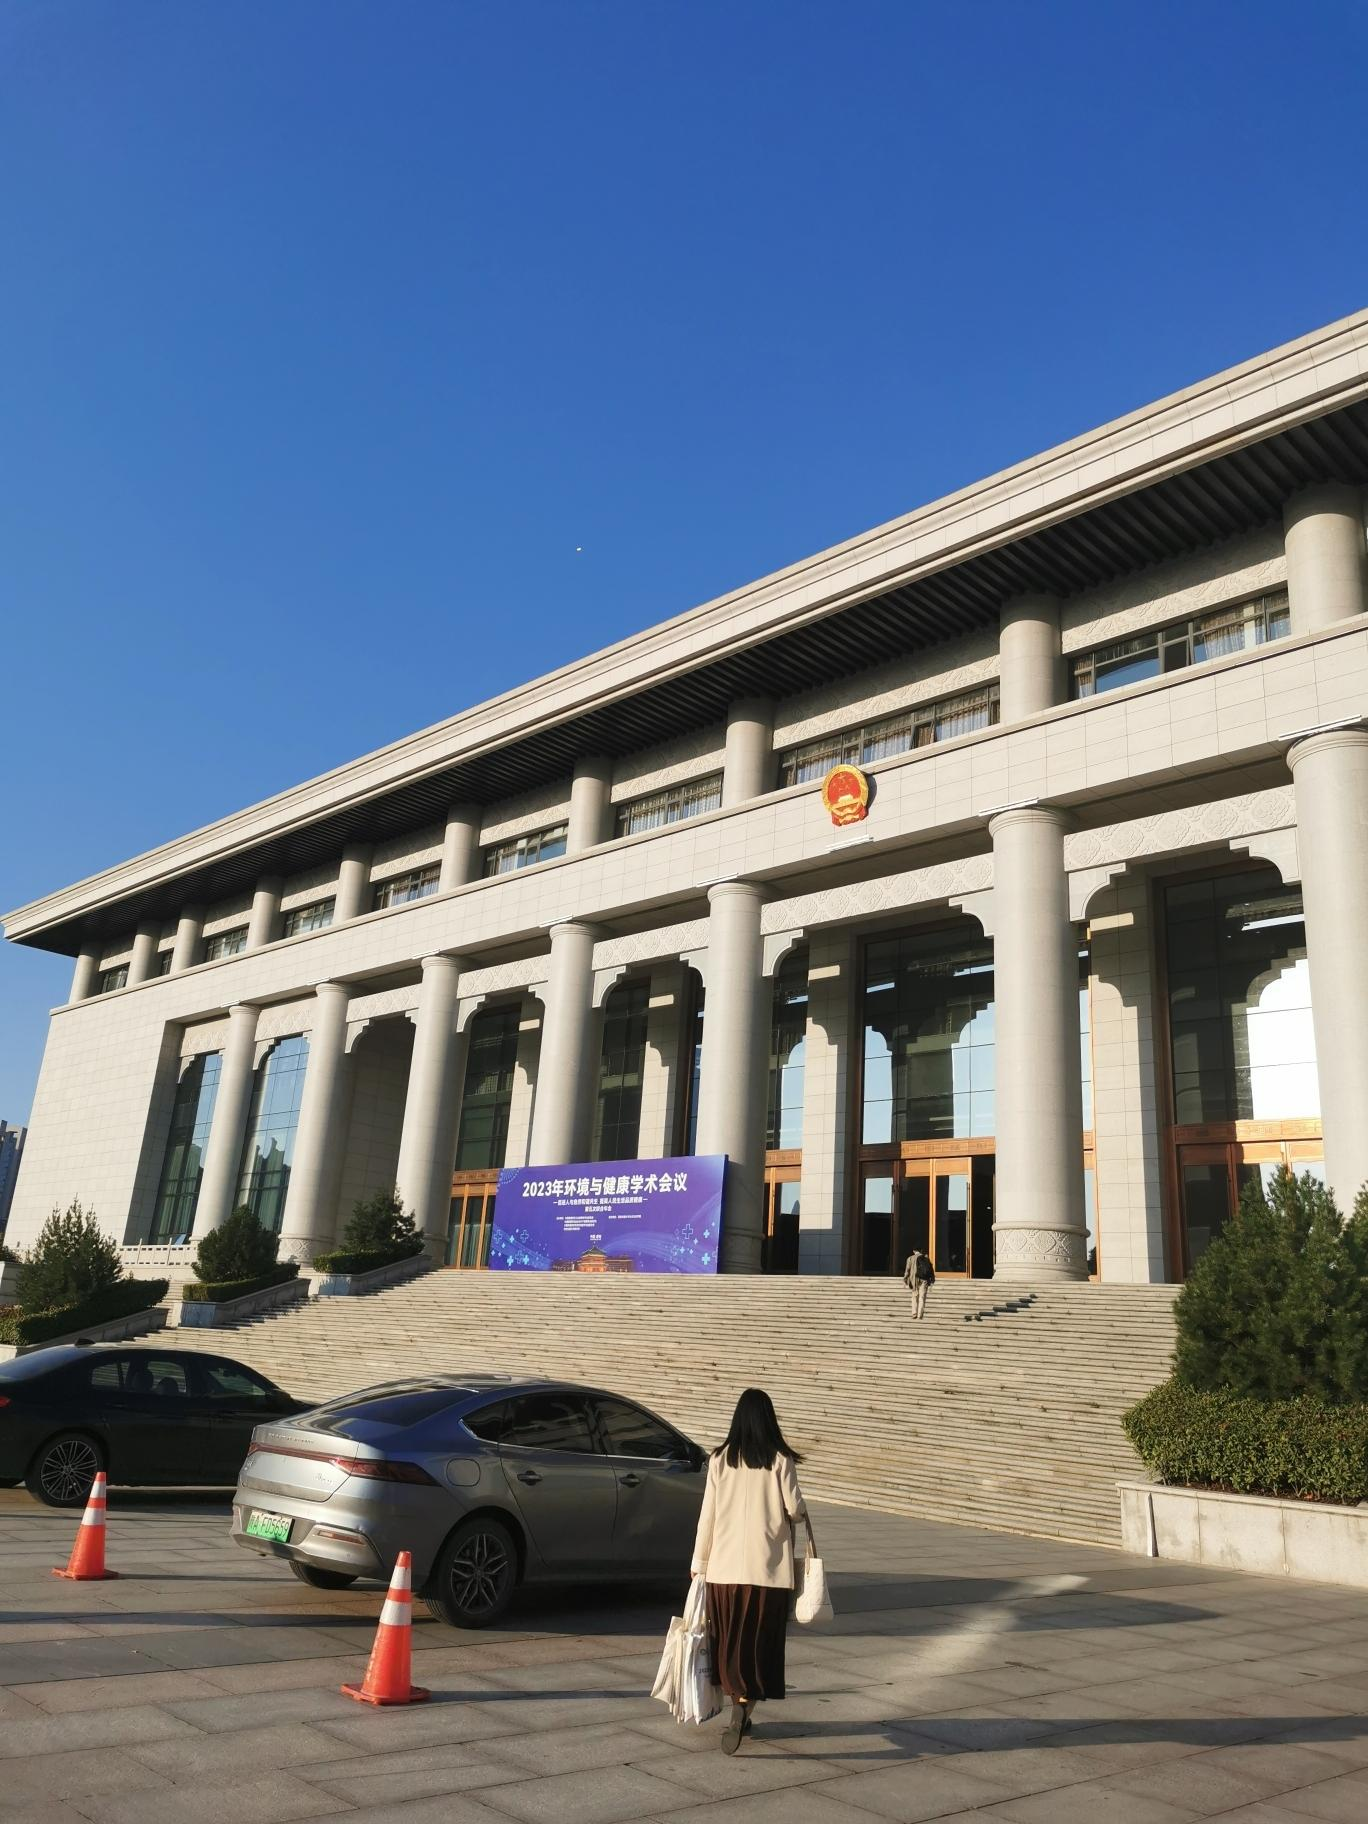
地标名称：陕西大会堂
所在城市：西安市·雁塔区